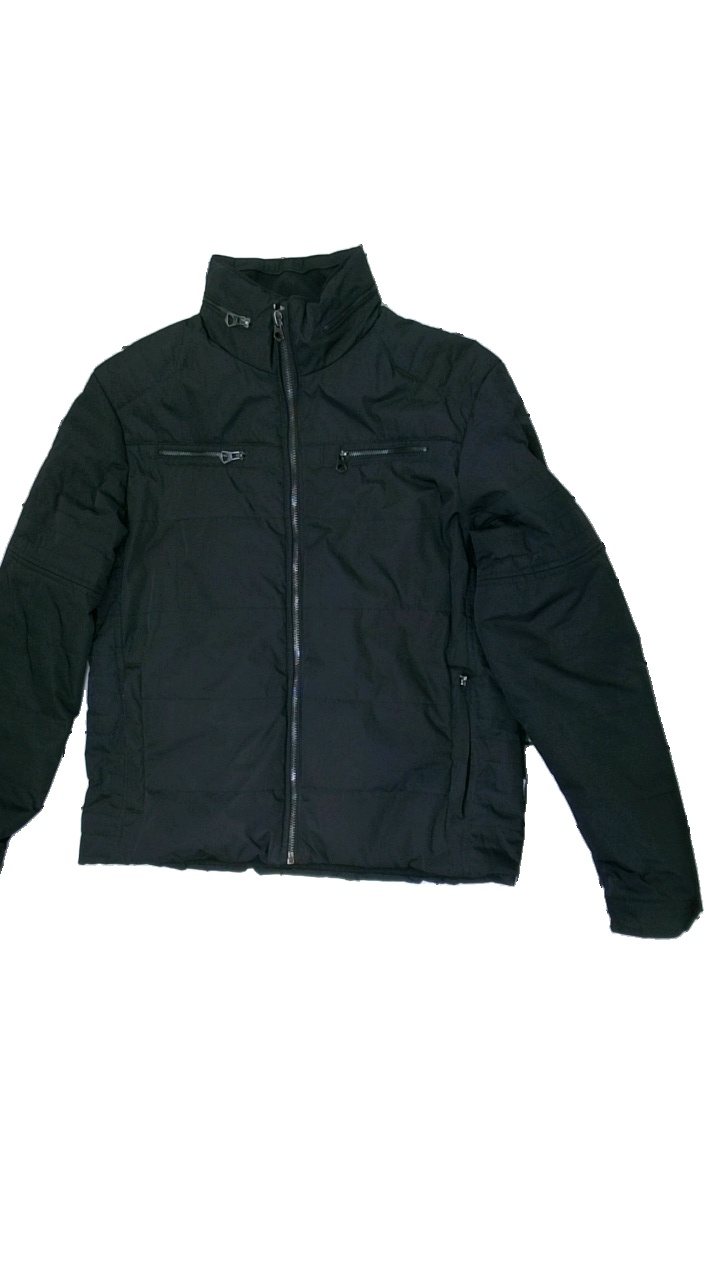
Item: Jacket (Ladies)
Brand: Dnmz
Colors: Black
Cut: Regular
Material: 85% polyester, 15% acrylic
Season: All
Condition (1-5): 3
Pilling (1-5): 4
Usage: Reuse
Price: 50-100